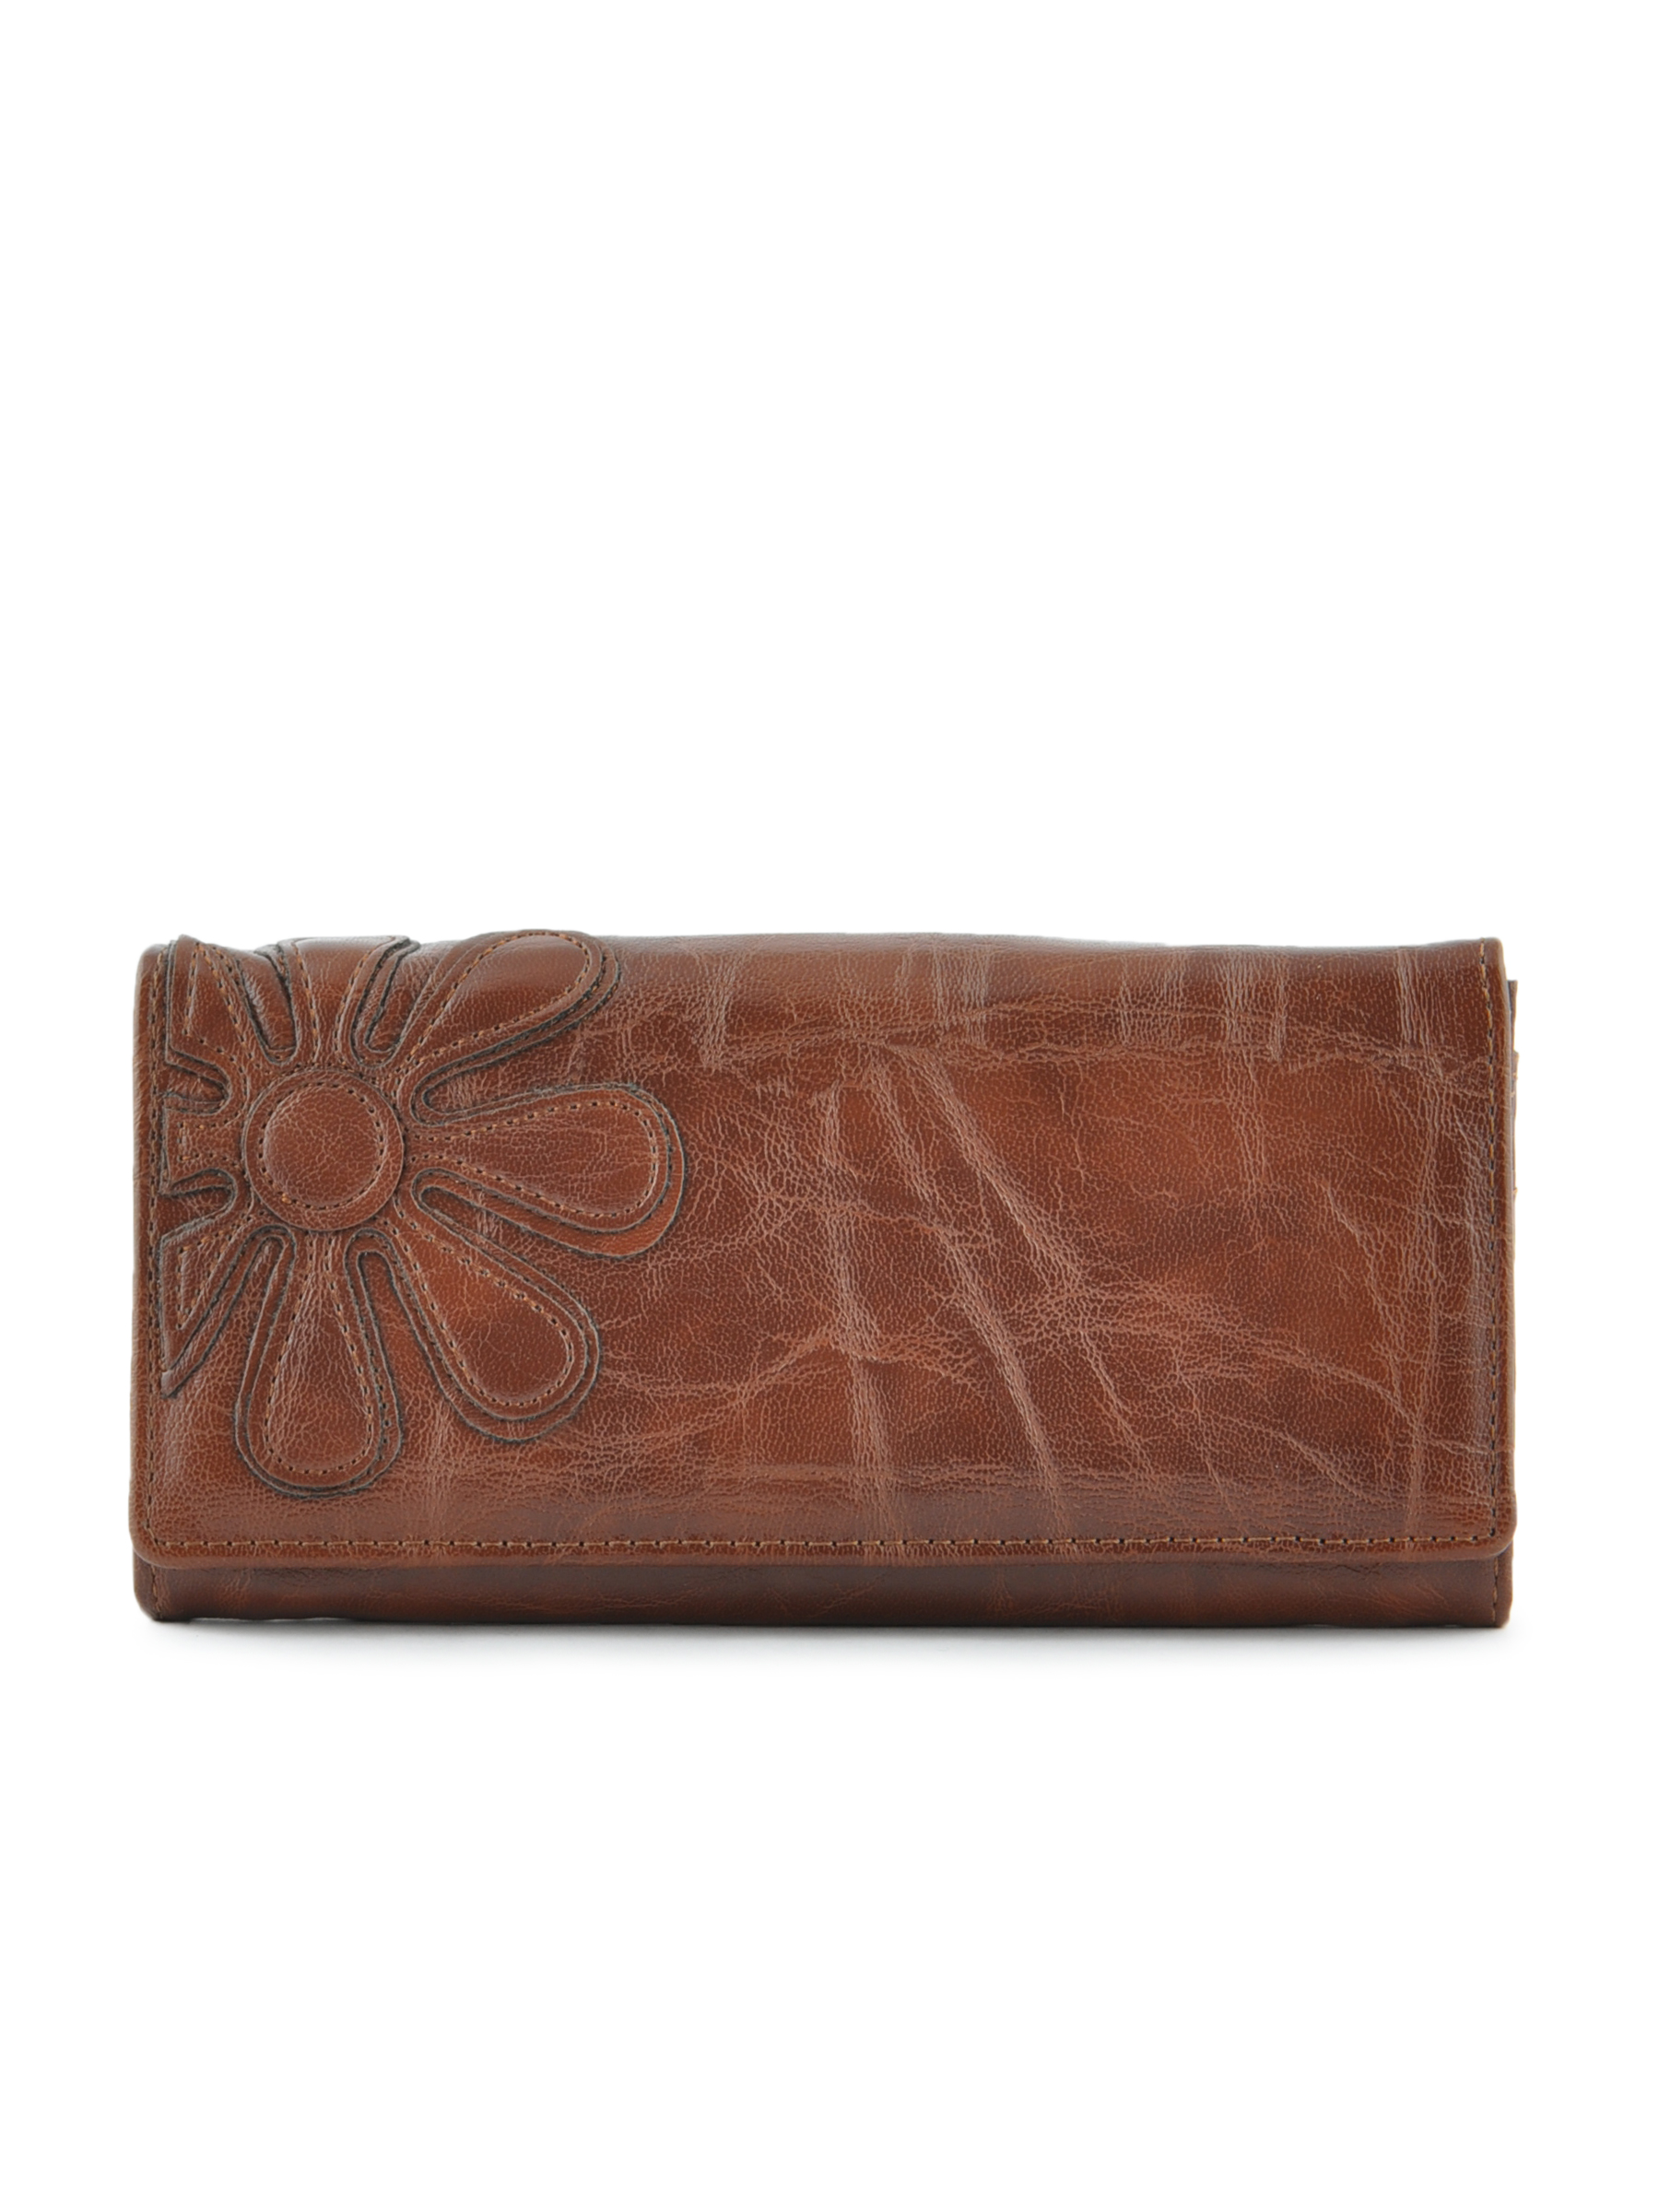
Lino Perros Women Flower DK.Brown Wallet
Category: Accessories / Wallets / Wallets
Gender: Women
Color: Brown
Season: Winter 2015
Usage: Casual